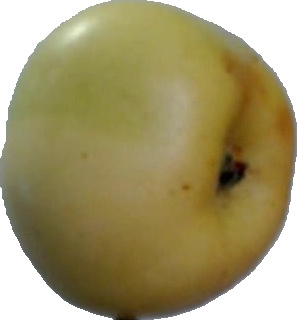
Label: apple_6